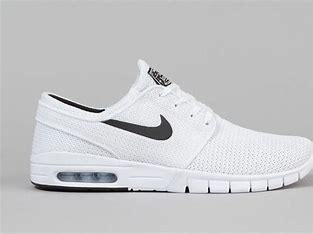
Brand: Nike
Model: SB Stefan Janoski Max